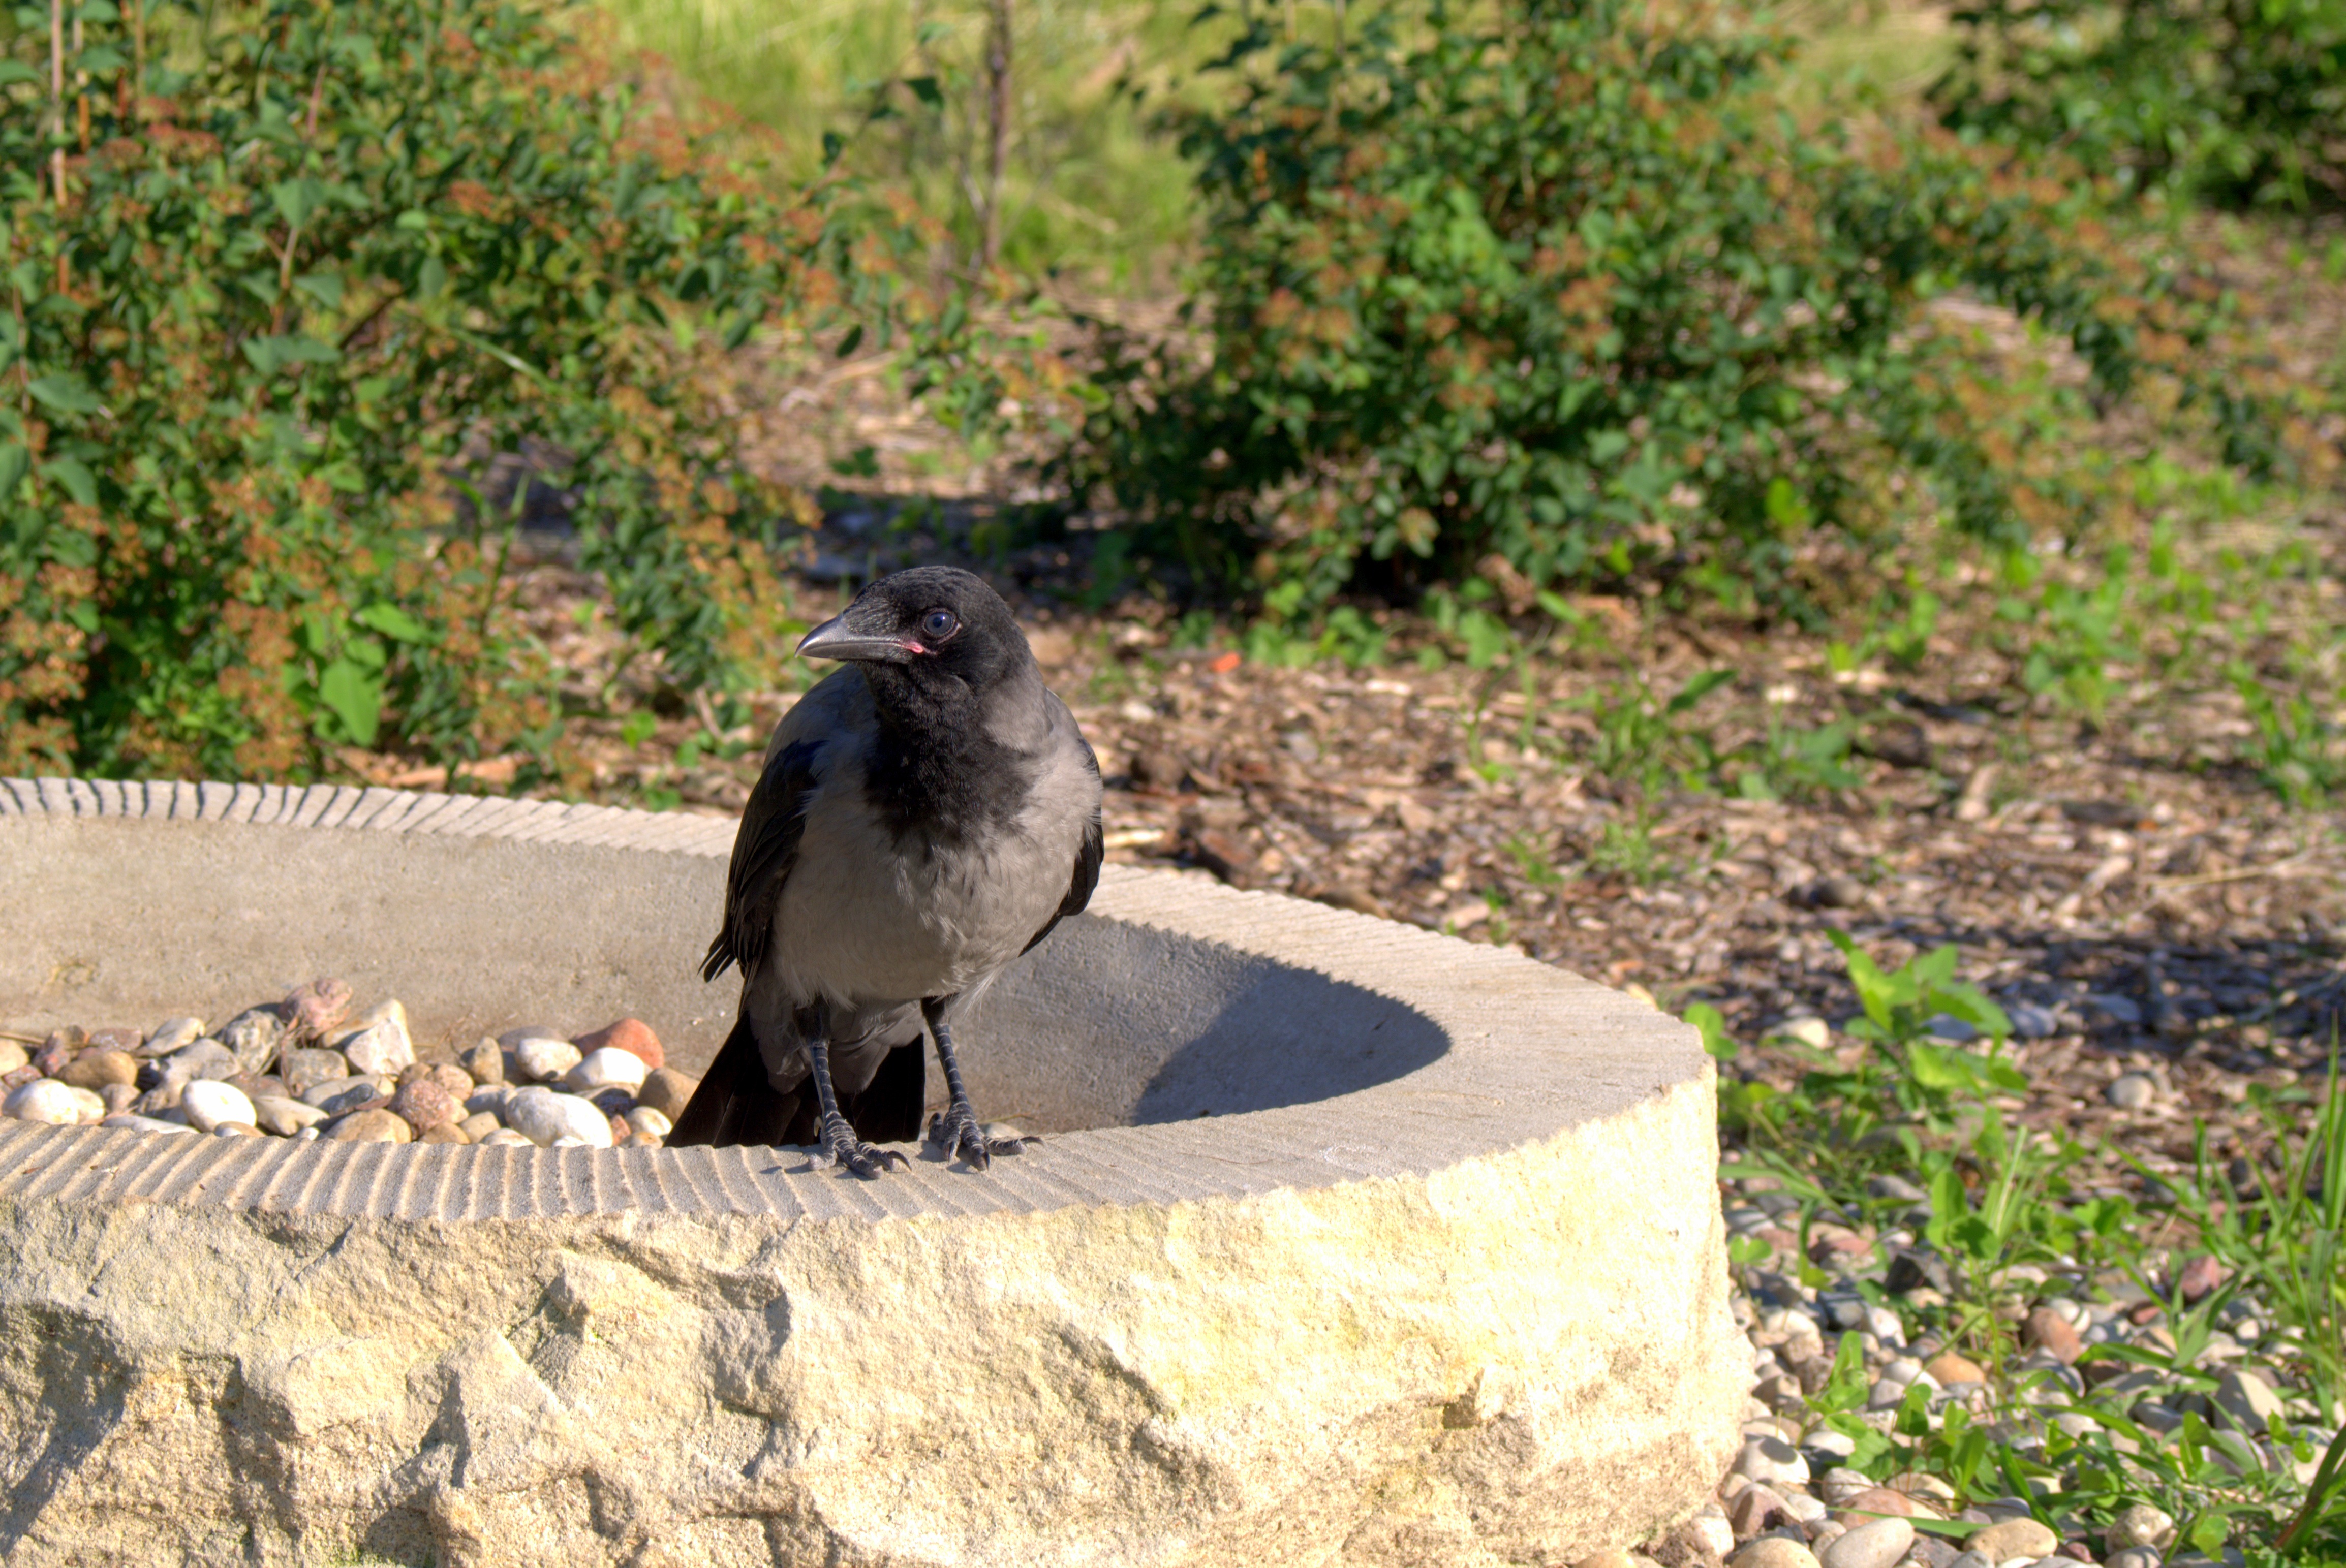
nature, bird, sky, city, wildlife, zoo, park, gray, blue, predator, closeup, fauna, crow, ornithology, pebbles, animals, vertebrate, crows, urban birds, bird feeding tray, gray black, perching bird